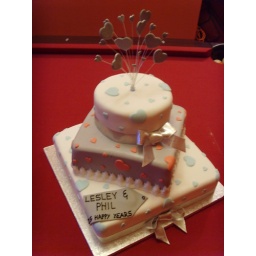
3 madeira and chocolate cakes stacked and decorated with various sized hearts in pale shades of pink and blue.